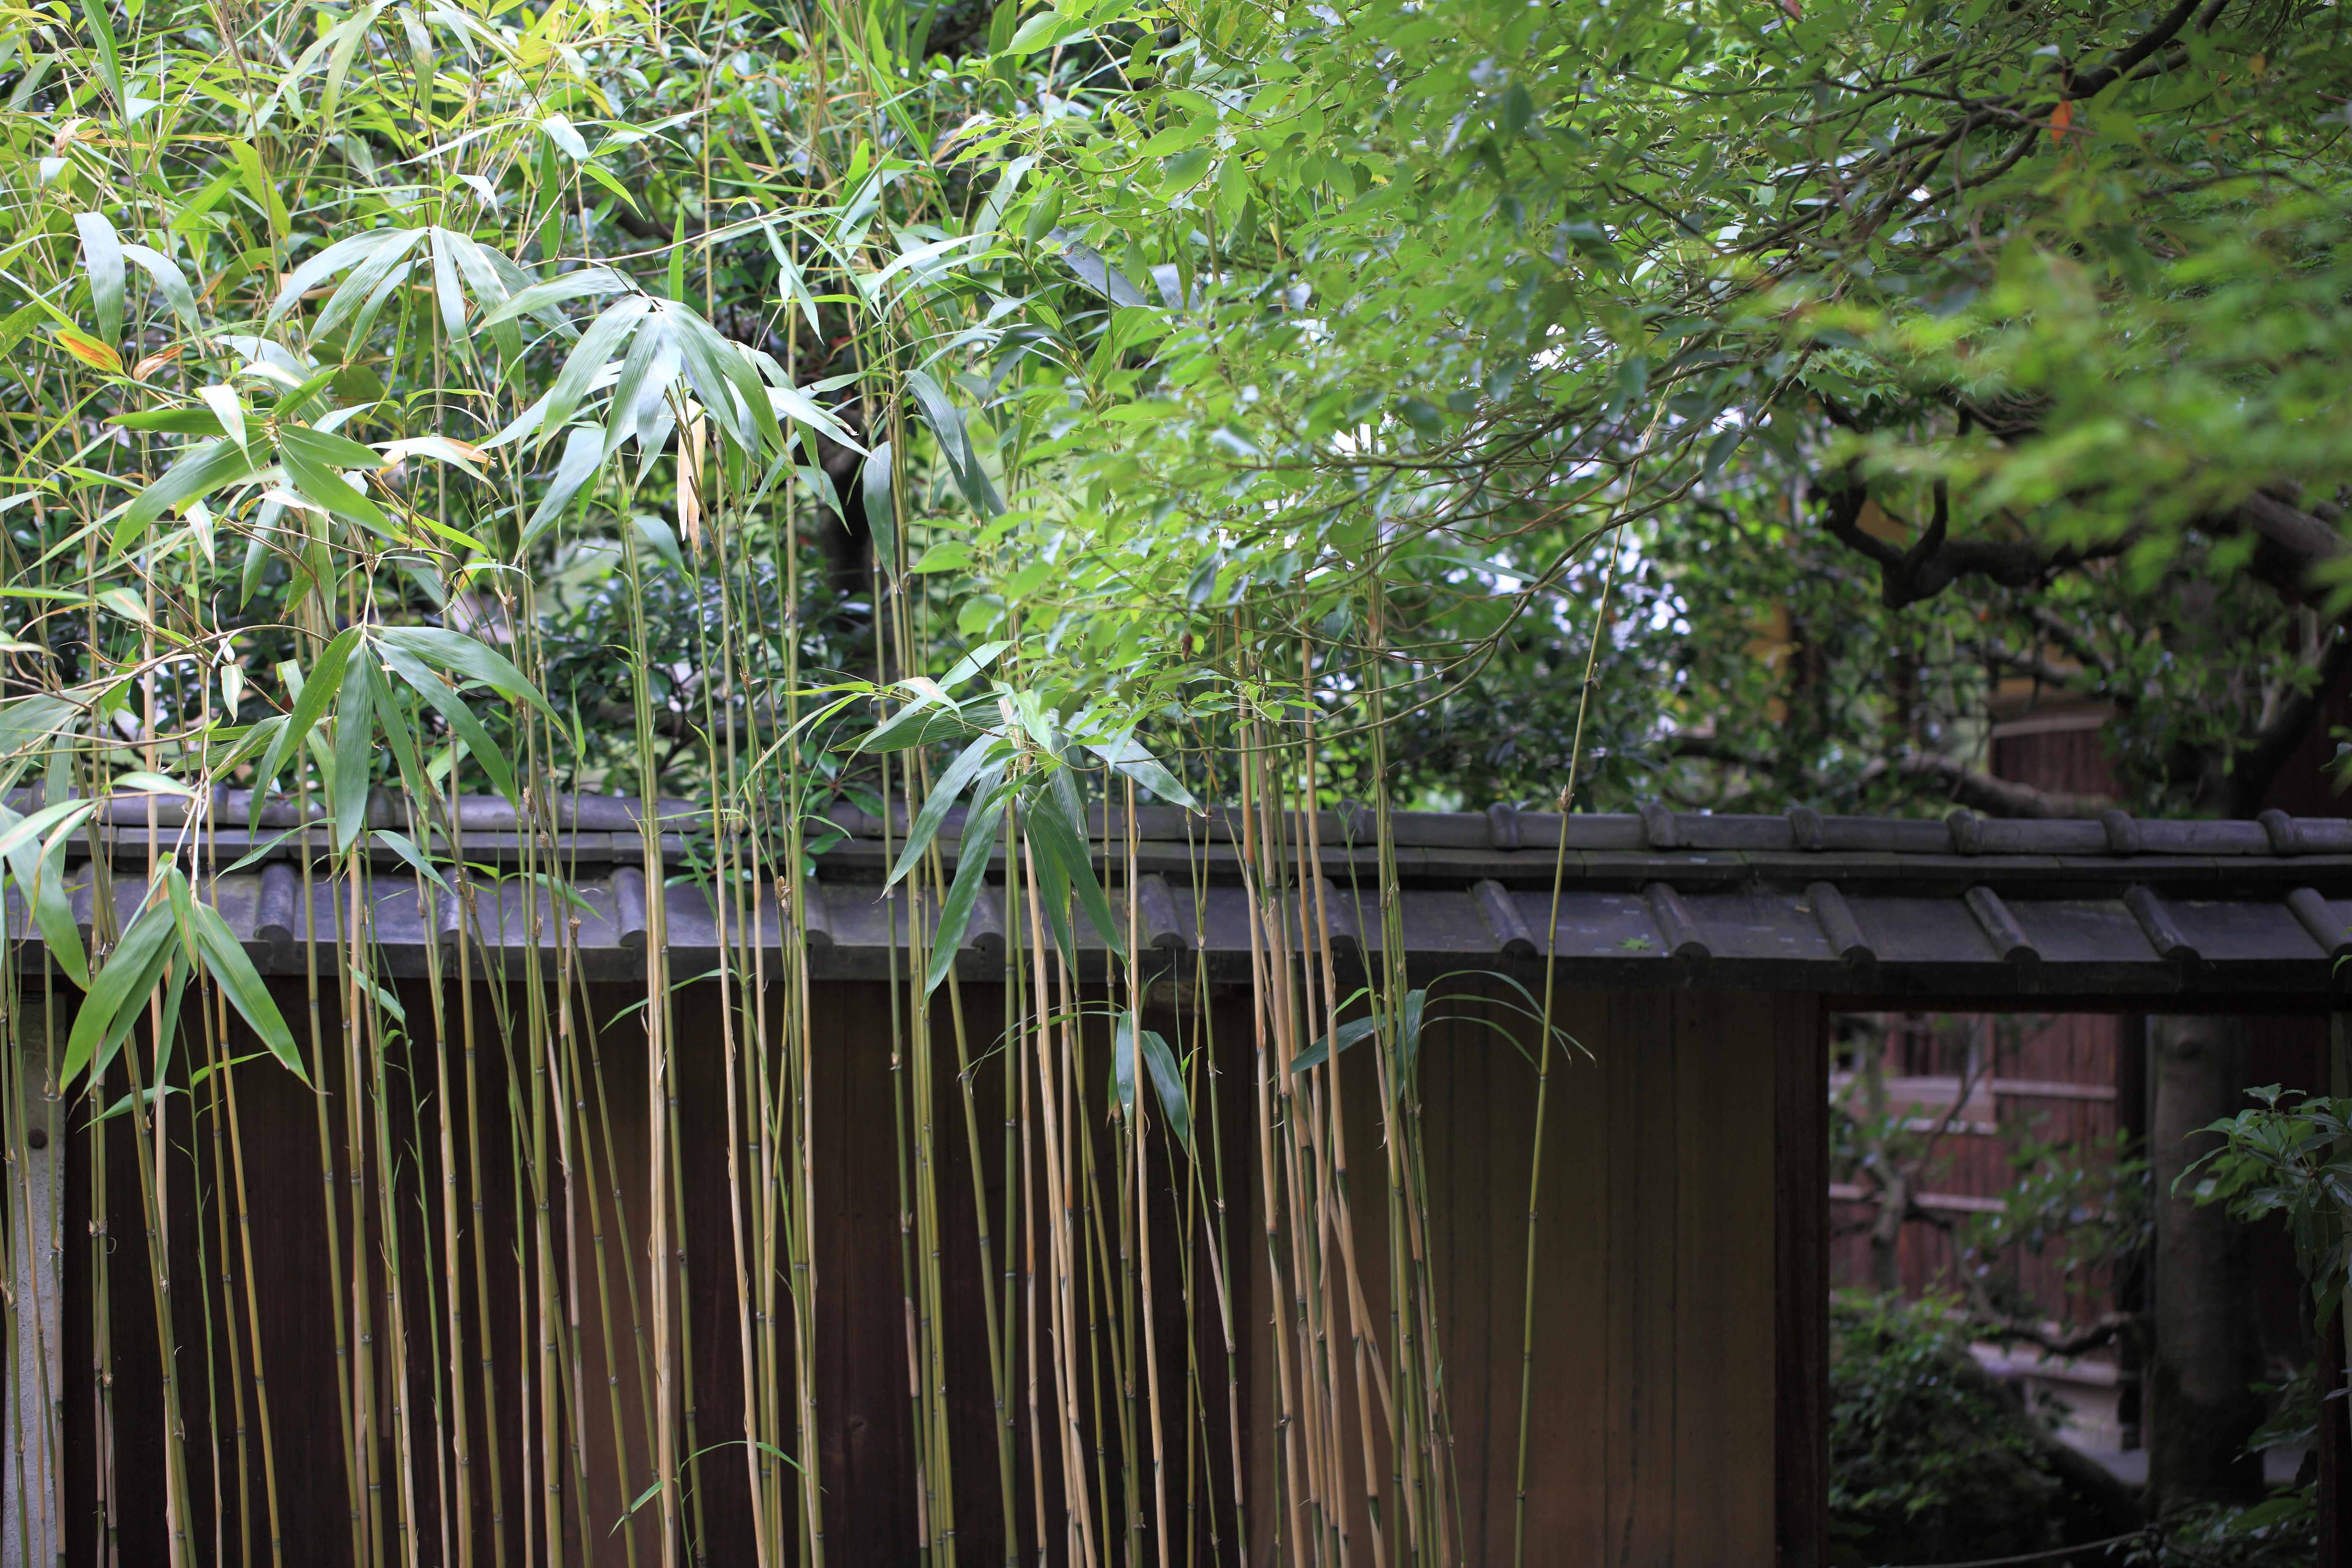
tree, branch, fence, flower, pond, high, jungle, backyard, botany, garden, gate, shrub, rainforest, 5d, hires, yard, bamboo, markii, hi, res, resolution, chiba, noda, takanashi, kamihanawa, outdoor structure